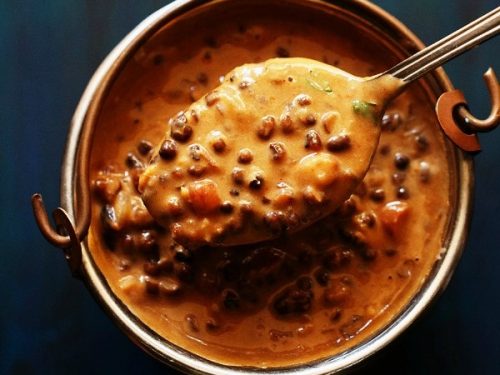
Dish: dal_makhani